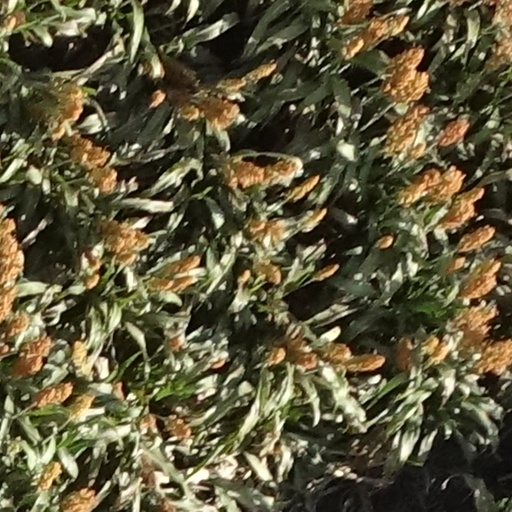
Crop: sorghum